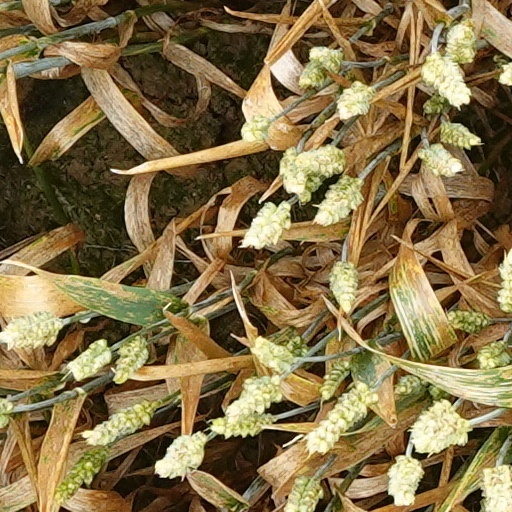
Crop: wheat